1928 Summer Olympics

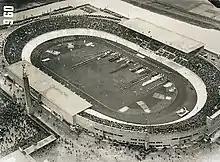
The Olympisch Stadion in 1928

Fourteen sports venues were used for the 1928 Summer Olympics. The Swim Stadium was demolished in 1929. The Het Kasteel football stadium was renovated in 1998–99. The Monnikenhuize stadium was demolished in 1950. The Schermzaal sports hall has also been demolished. The Olympic Stadium was renovated between 1996 and 2000, and is still in use. The Old Stadion was demolished in 1929 and replaced with housing in the Amsterdam area.